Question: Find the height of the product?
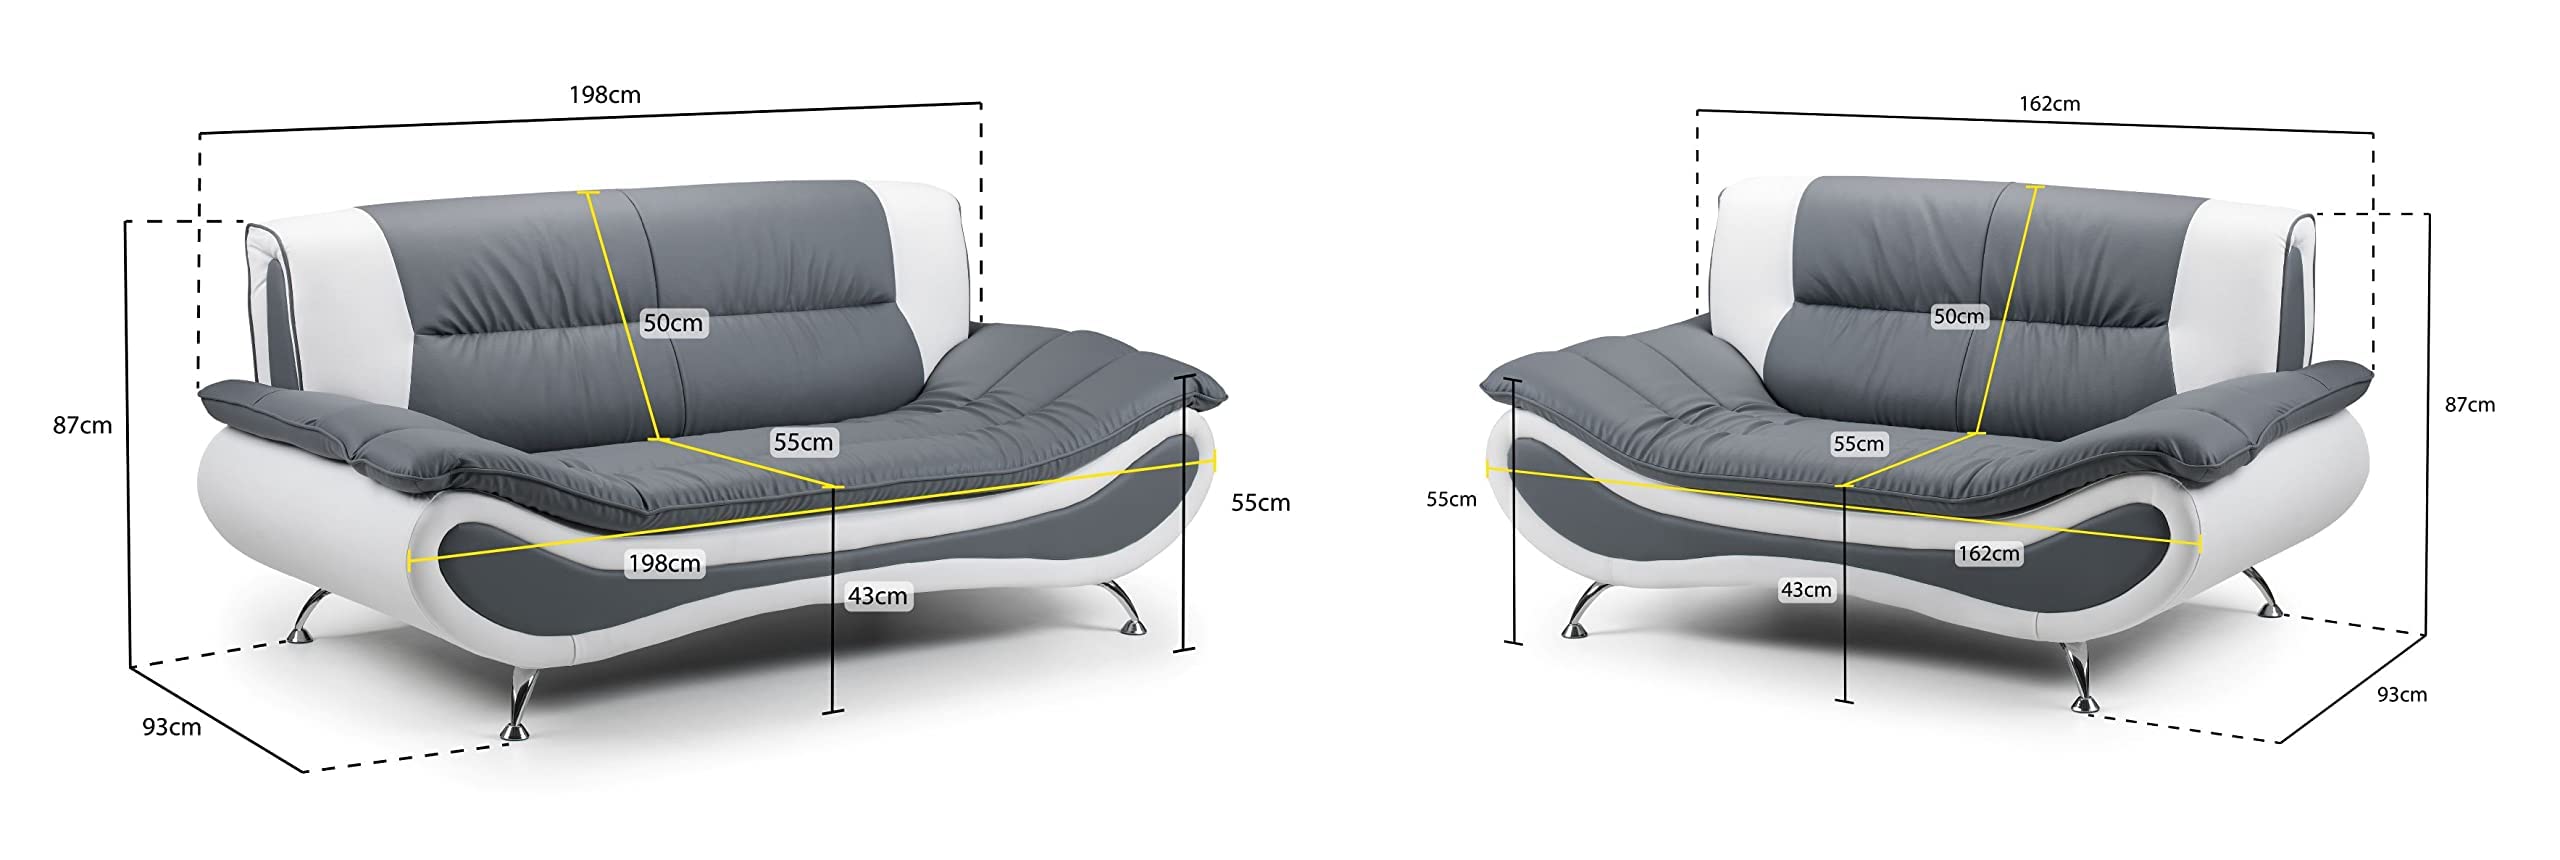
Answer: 87.0 centimetre